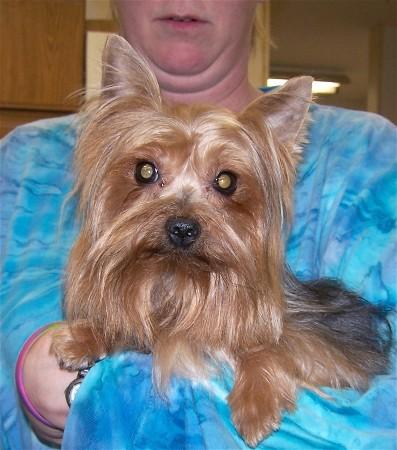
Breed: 340-n000120-Yorkshire_terrier